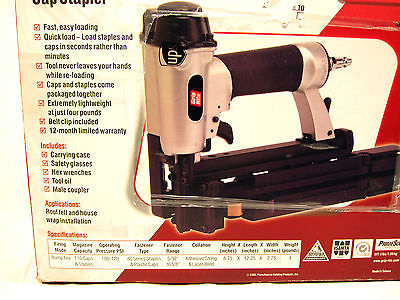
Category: stapler